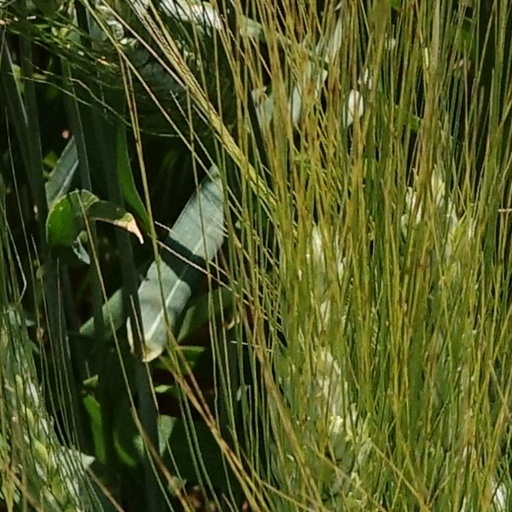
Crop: wheat